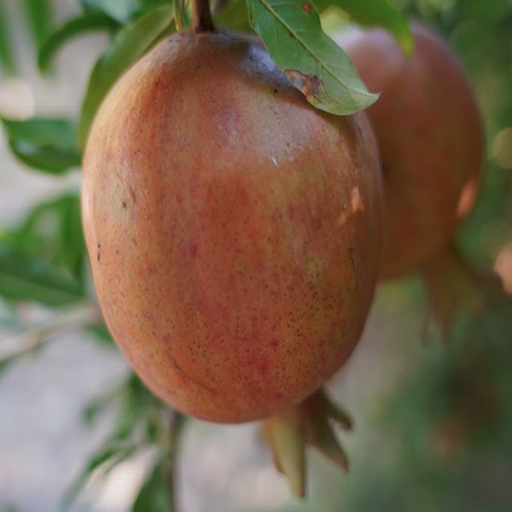
Label: Healthy